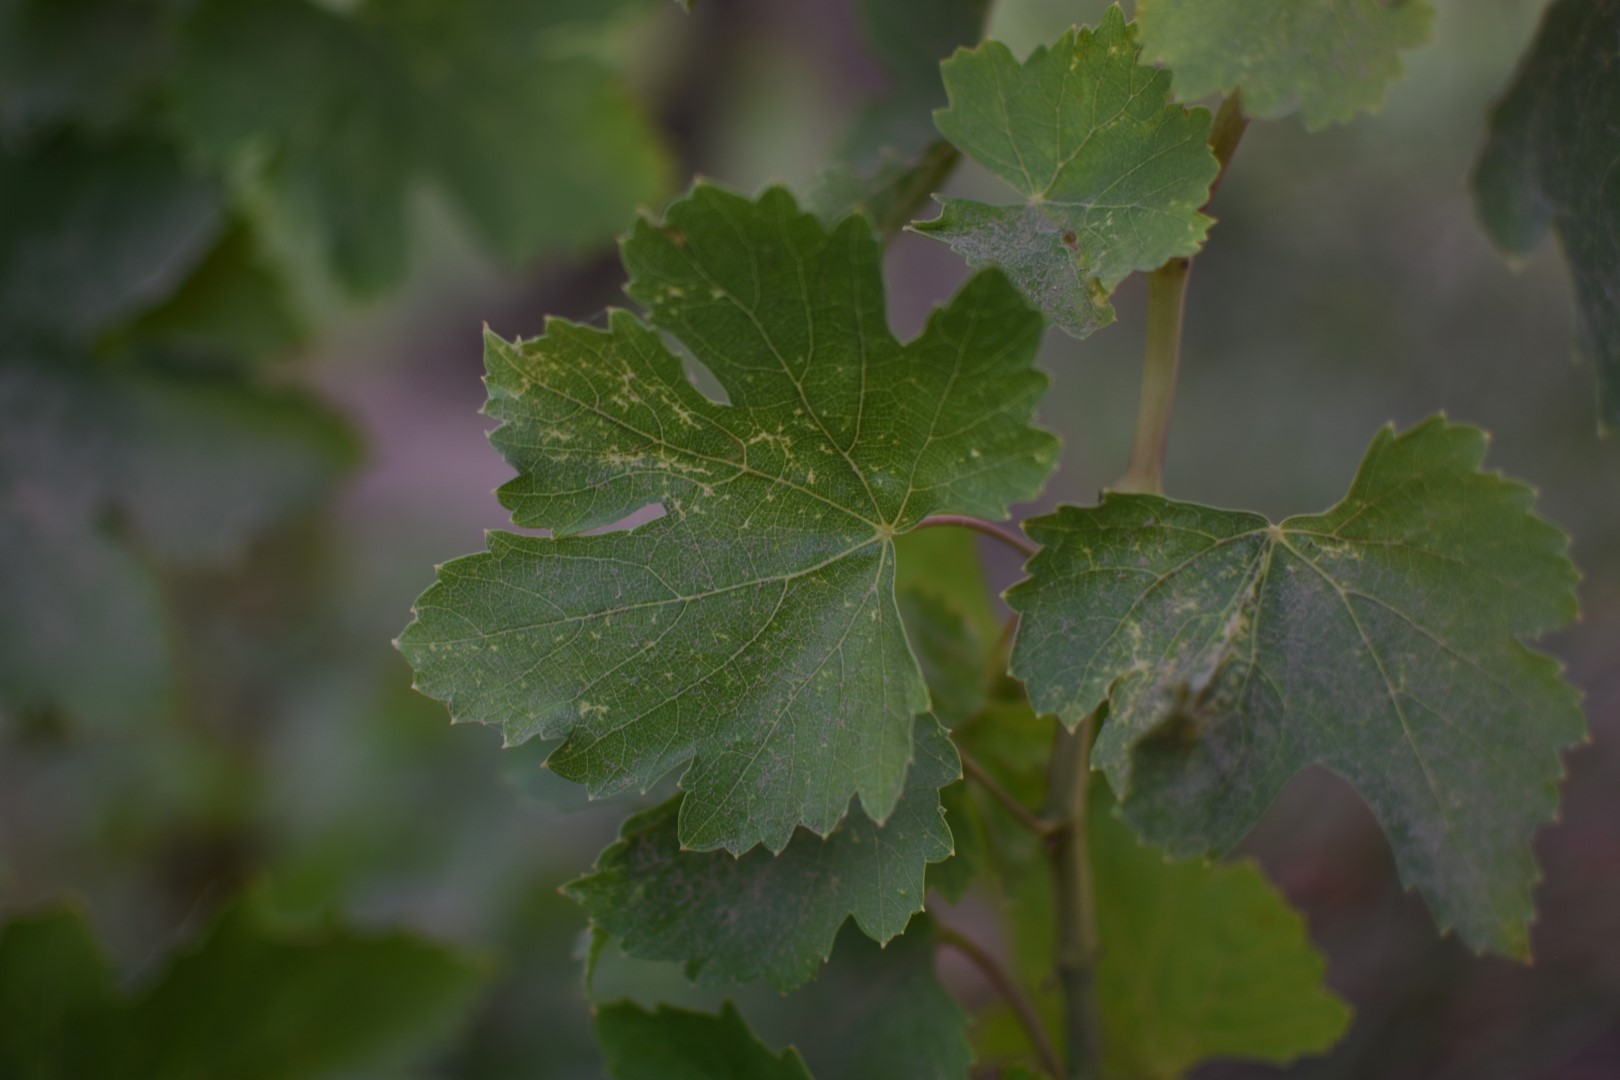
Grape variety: Thompson Seedless